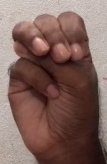
ASL sign: M